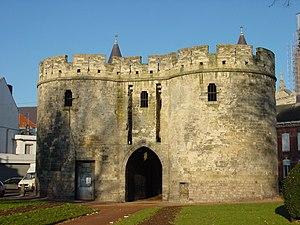
La porte de Paris à Cambrai (France) - fin XIVe siècle
La porte de Paris est un vestige des fortifications de la ville de Cambrai dans le département du Nord.
Ce tableau présente la liste de tous les monuments historiques classés ou inscrits dans la ville de Cambrai, Nord, en France.